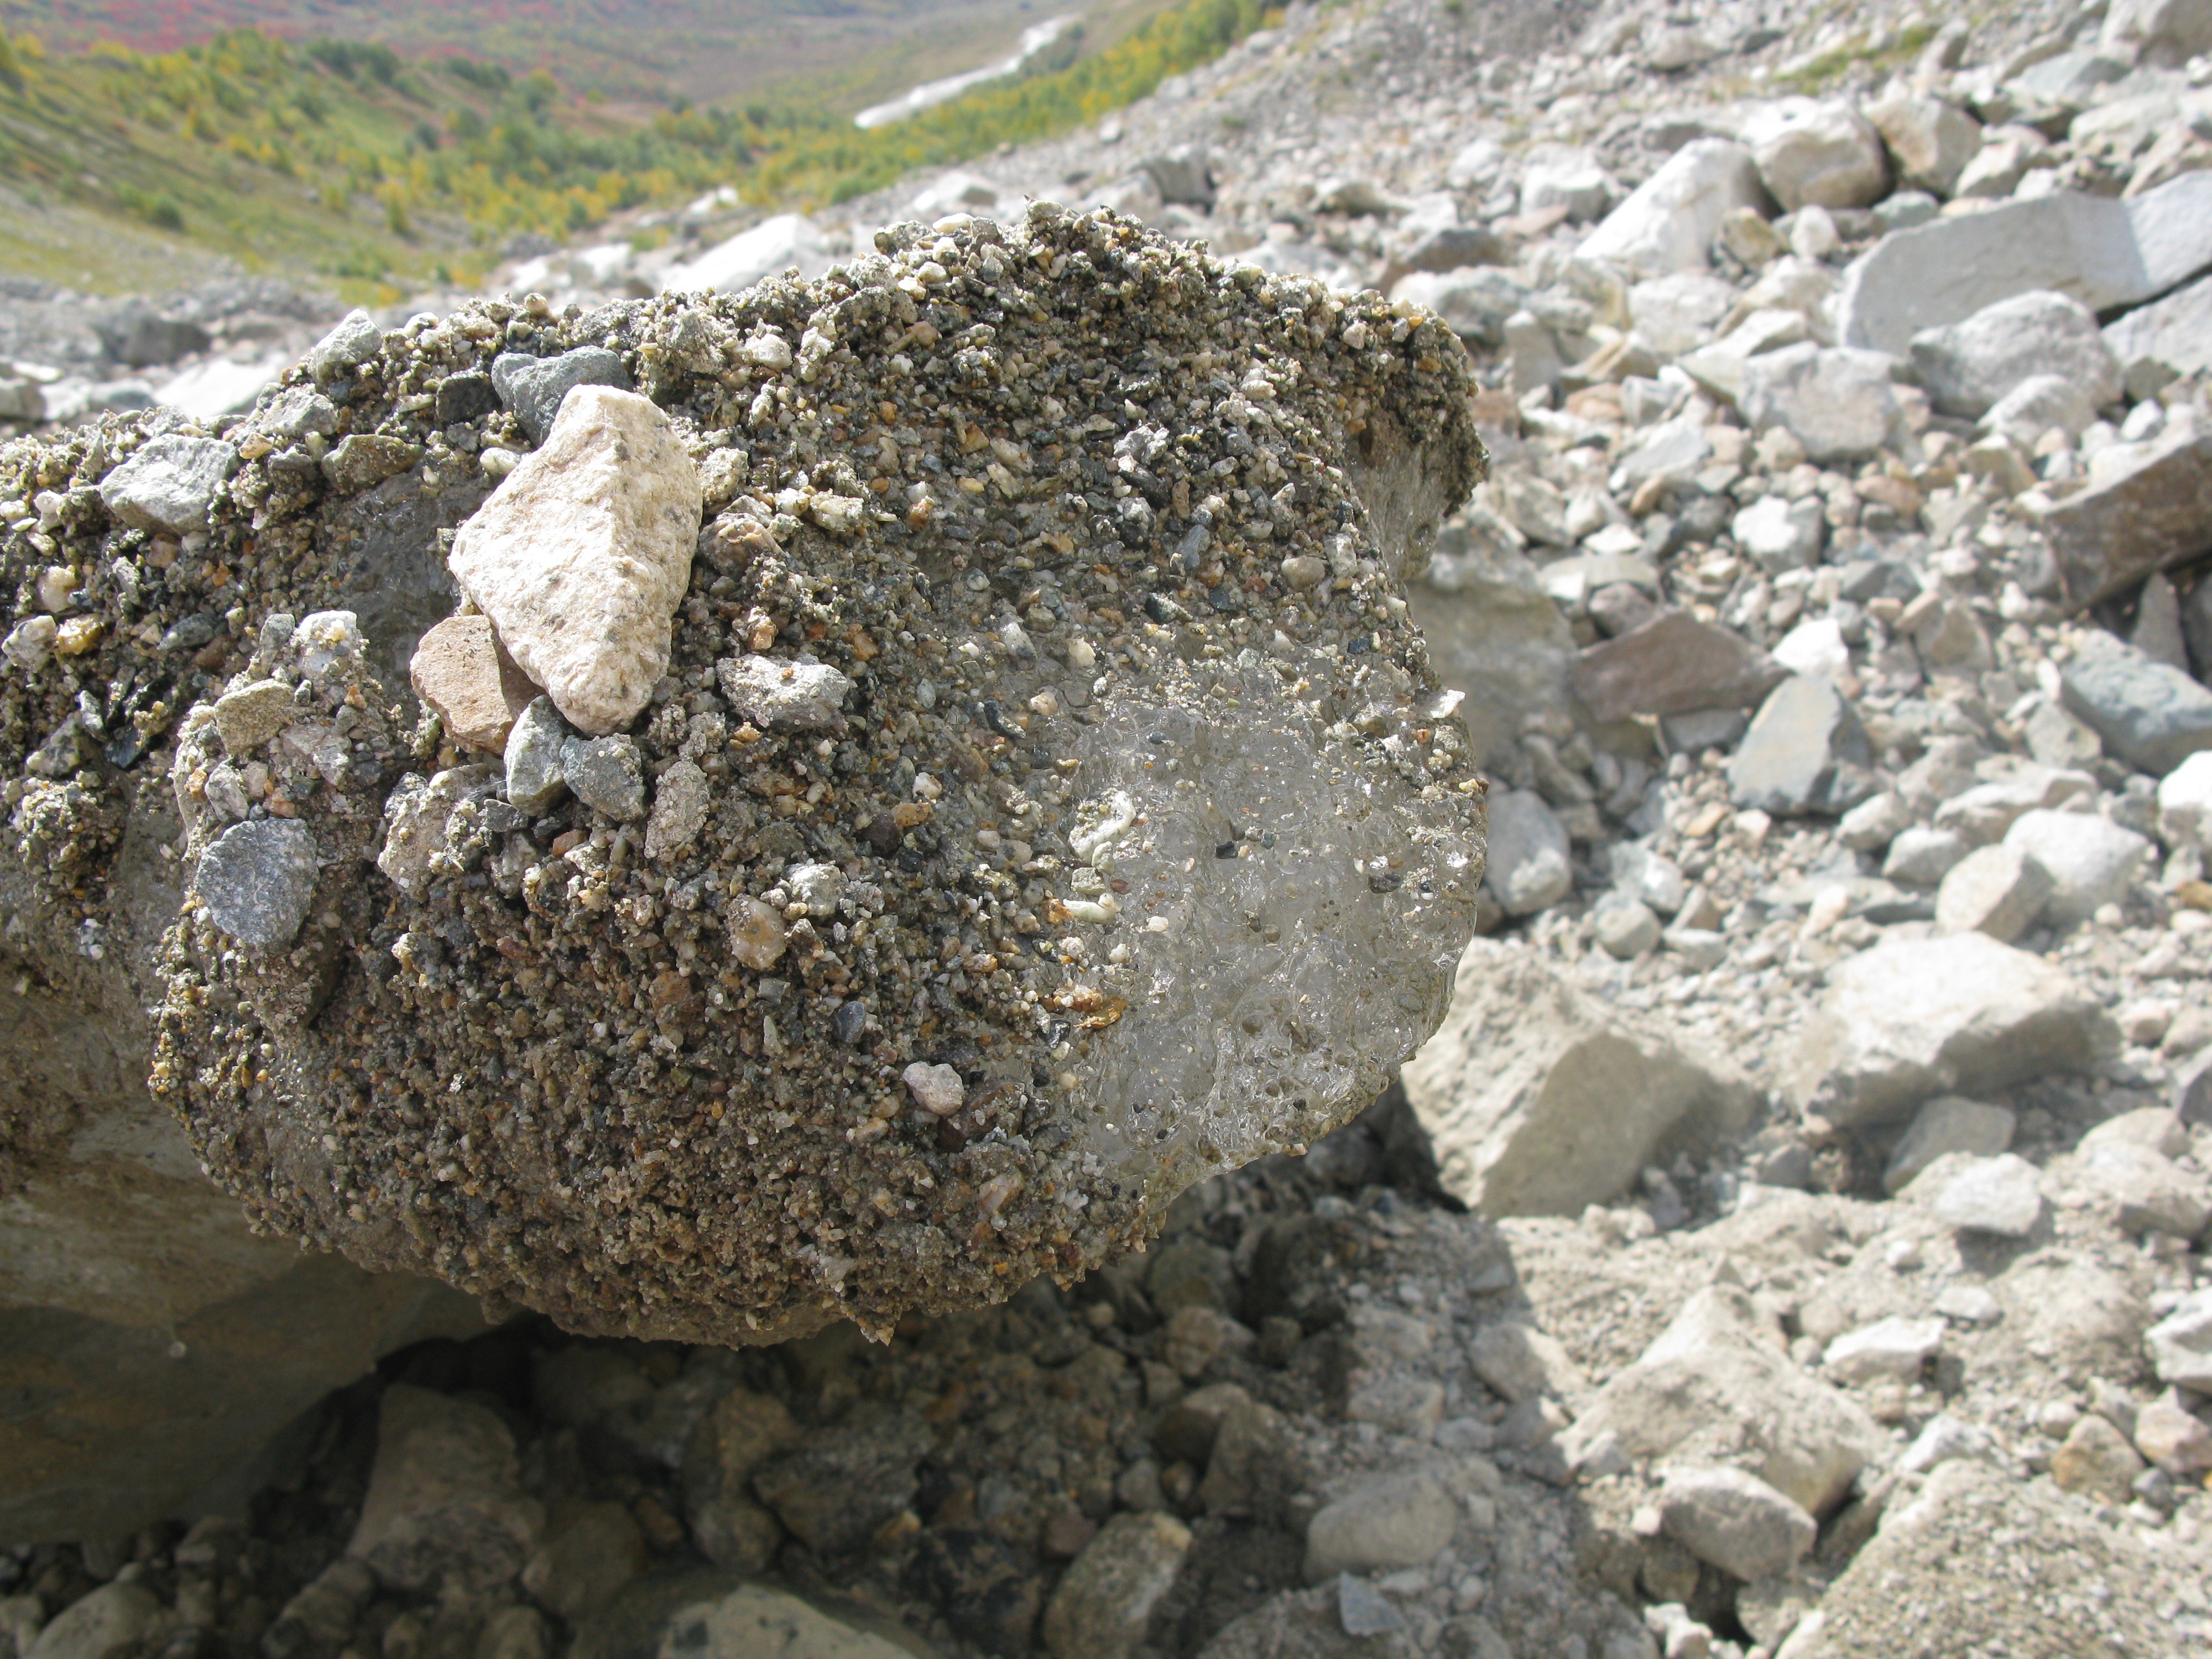
rock, stone, soil, canyon, material, stones, geology, mountains, boulder, igneous rock